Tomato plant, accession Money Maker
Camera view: tilt-top (135 deg); turntable rotation: 270 degrees
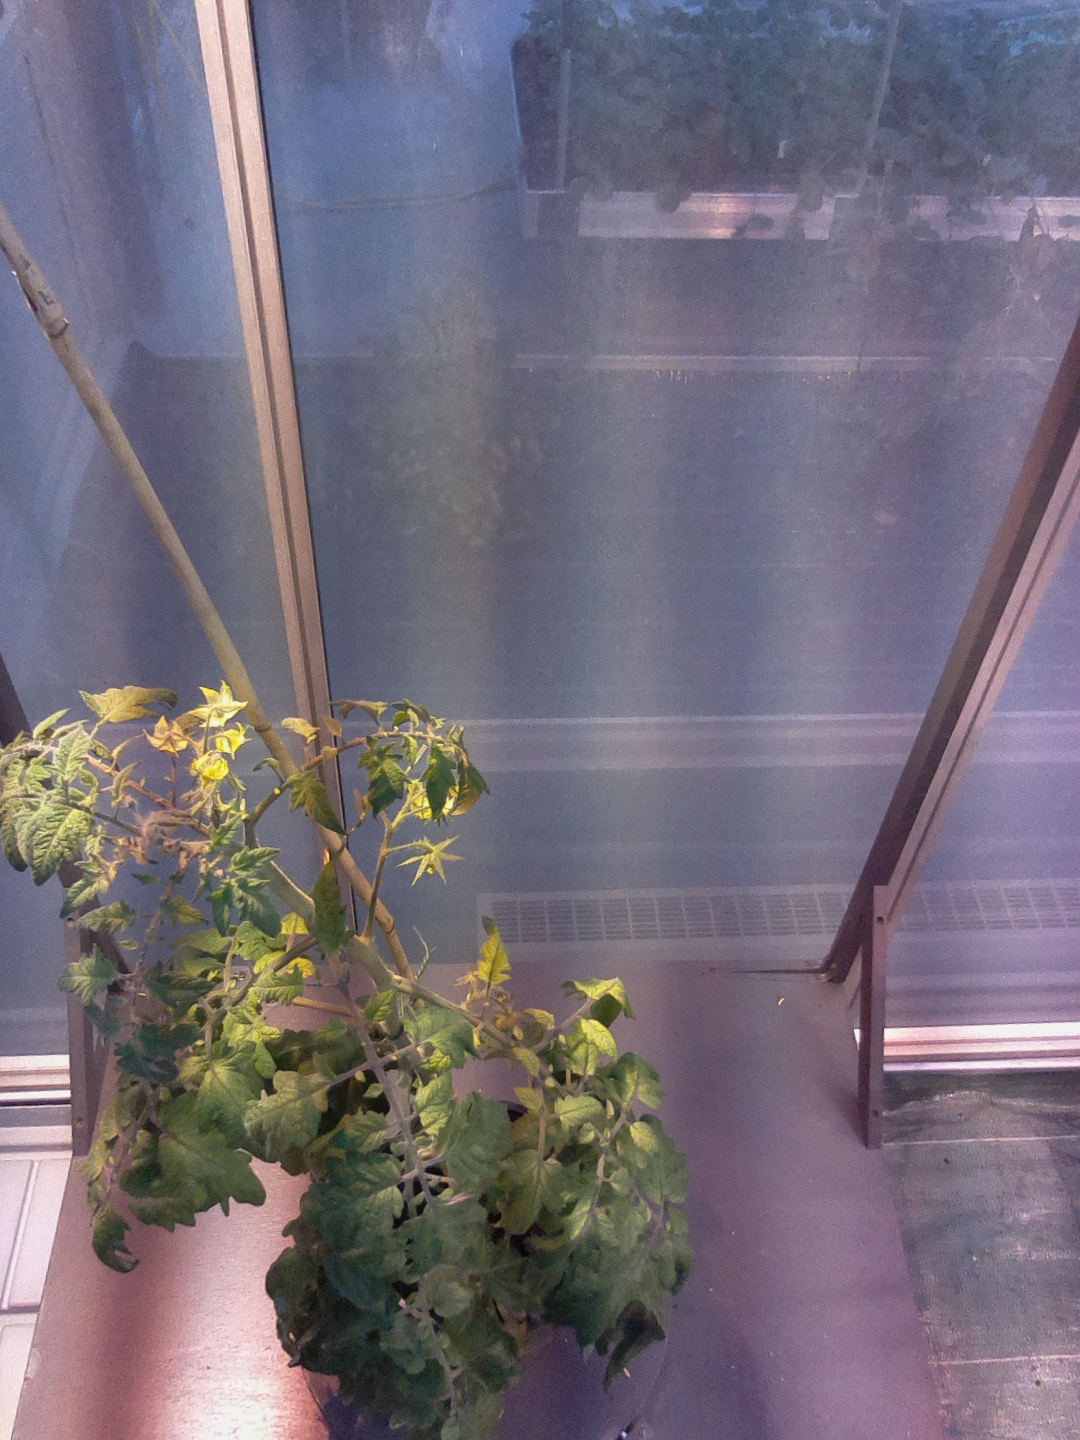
BBCH growth stage 70: Fruits at the main stem or branches visibles